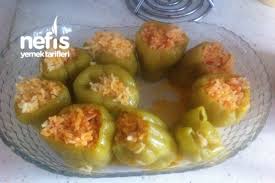
Yemek: biber_dolmasi